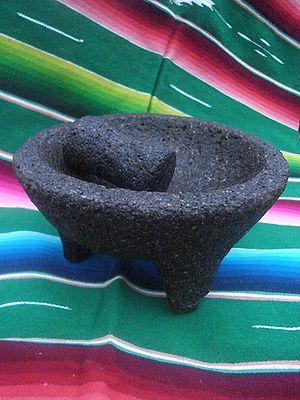
Le molcajete est un mortier mésoaméricain traditionnel, largement utilisé au Mexique pour broyer ou marteler les aliments, tels que les céréales, les épices et les légumes, destinés à la préparation des sauces et autres plats. Pour moudre les ingrédients, on utilise un cylindre de pierre appelé tejolote, temolote ou communément appelé pierre molcajete.